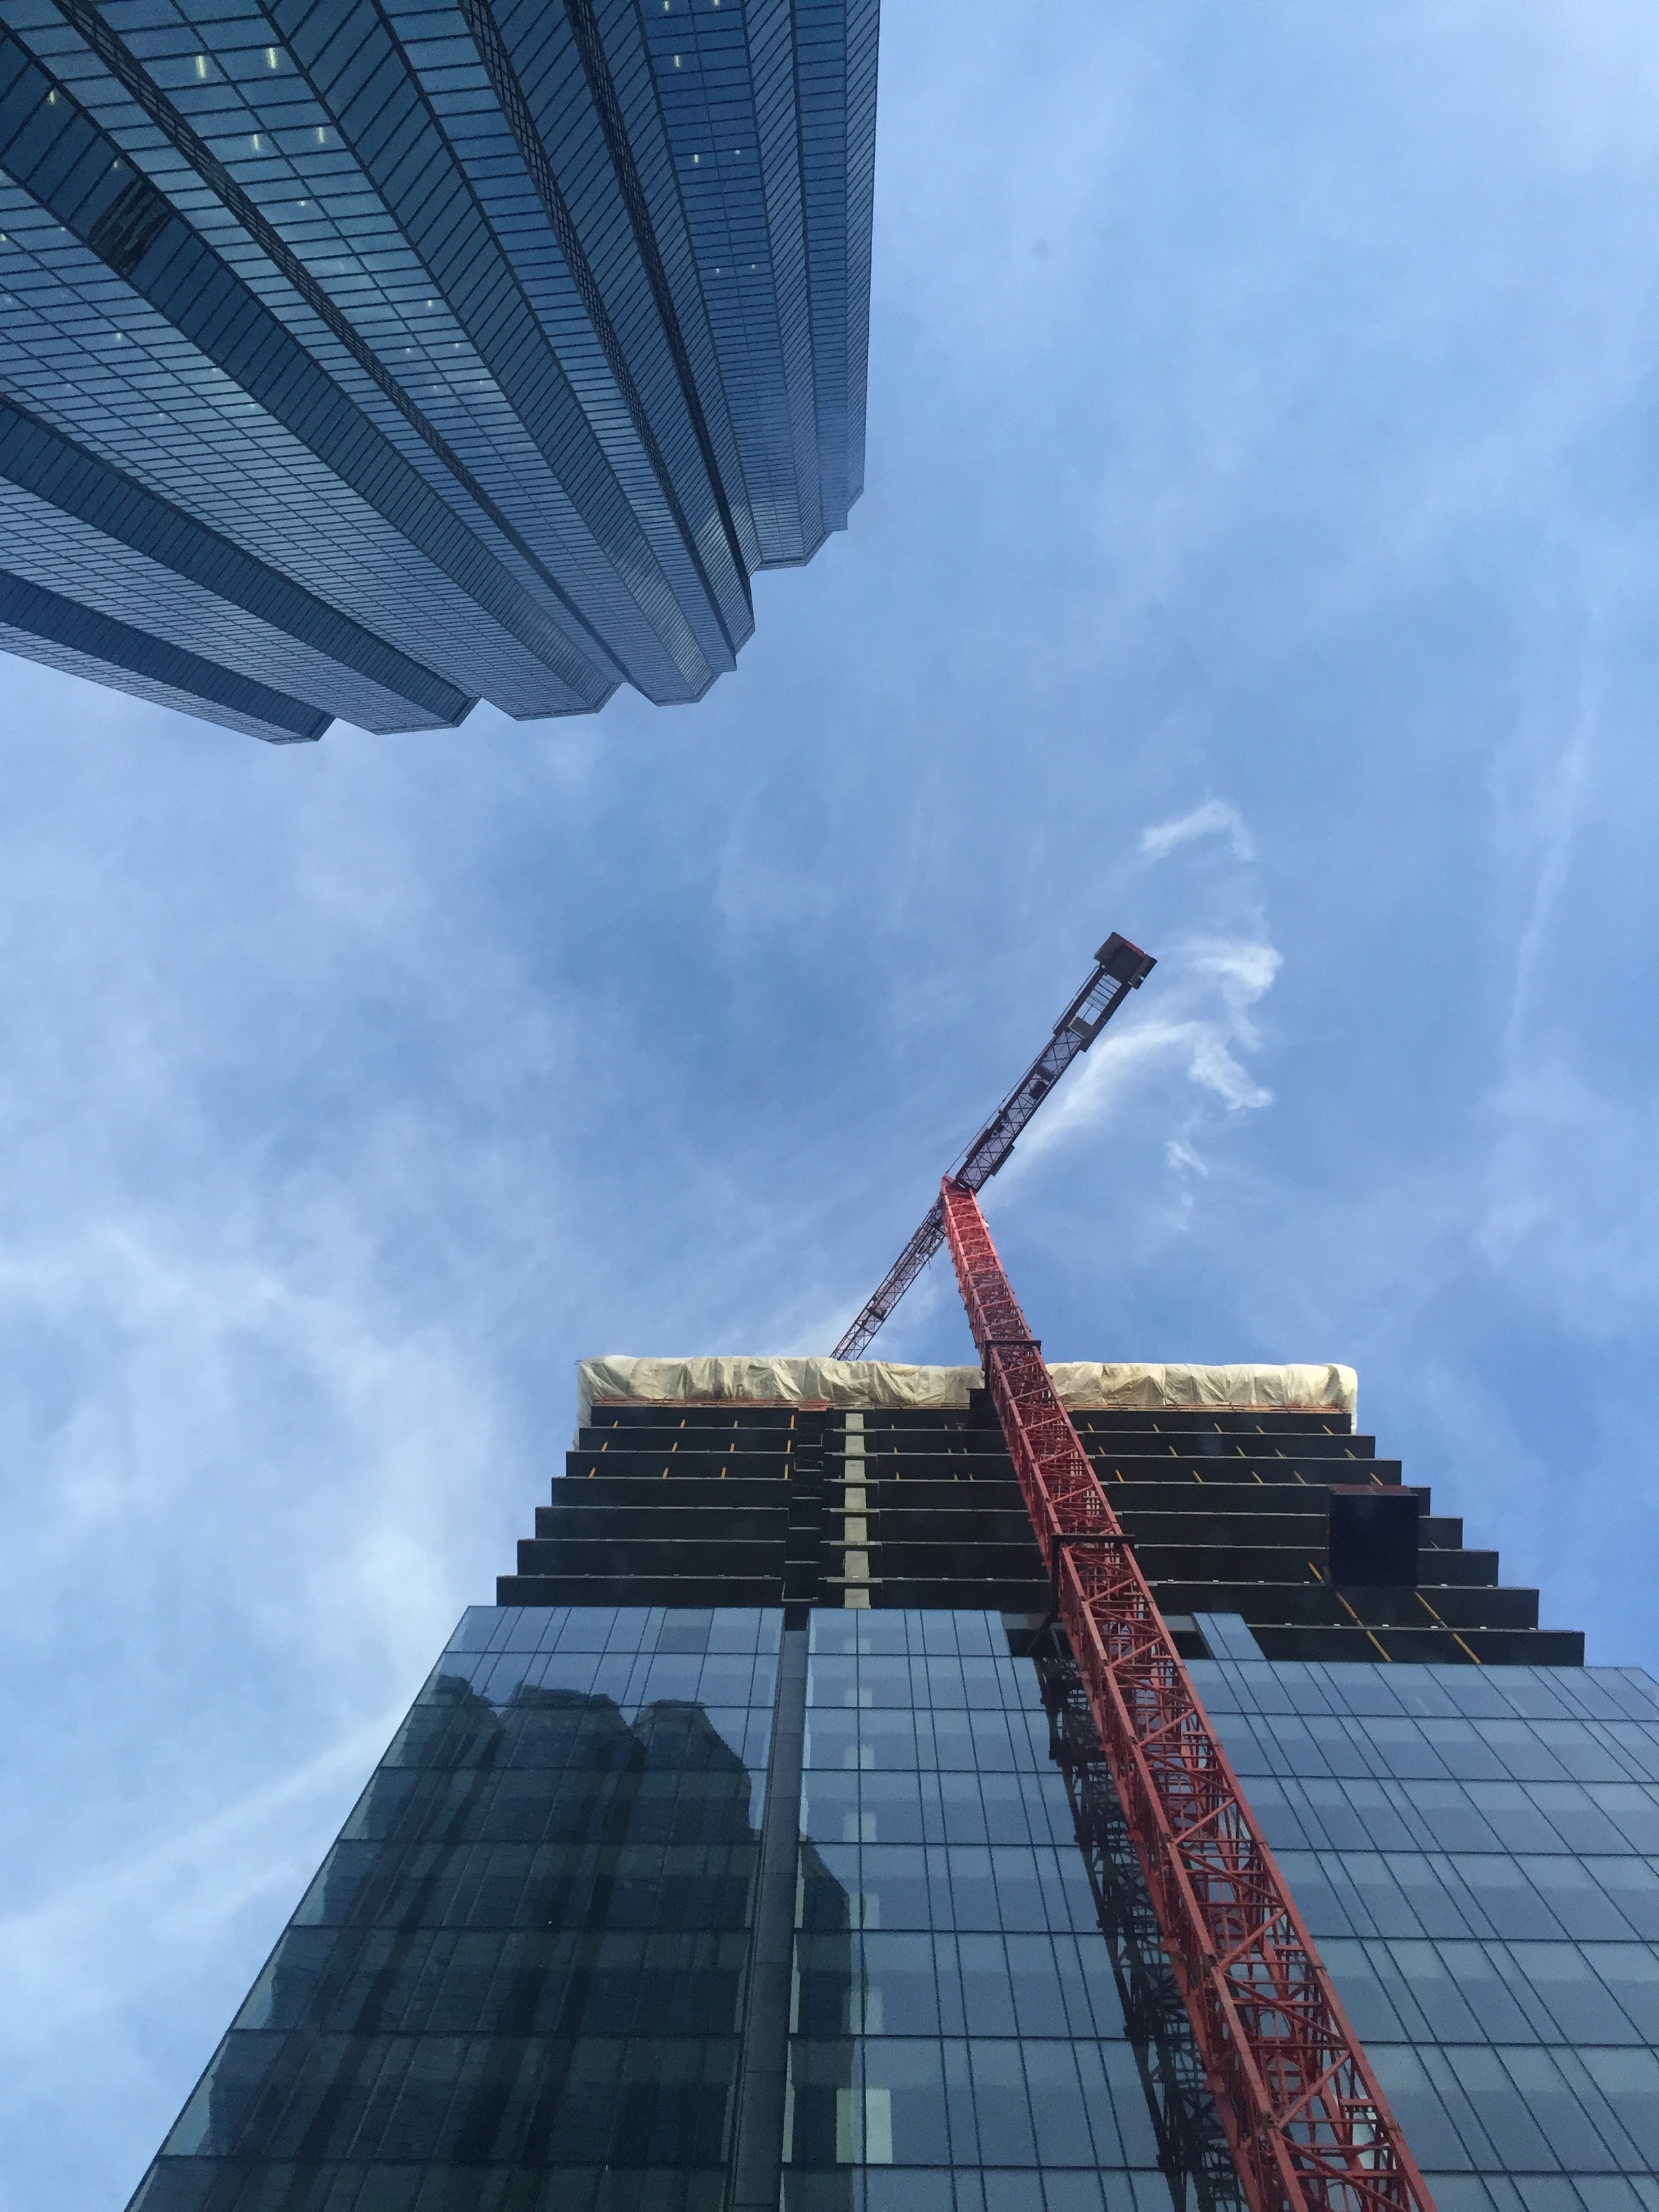
cloud, architecture, structure, sky, sunlight, wind, roof, skyscraper, reflection, tower, landmark, facade, blue, tower block, spire, atmosphere of earth